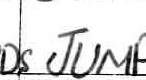
Label: jump